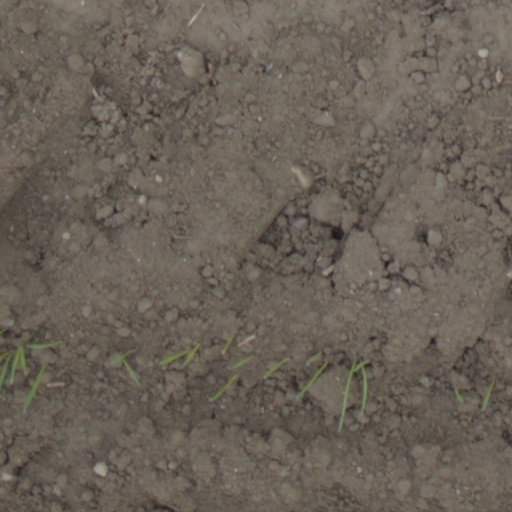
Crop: wheat